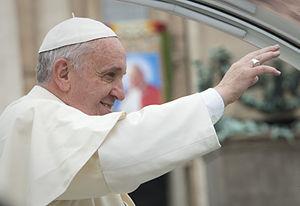
Cette page dresse la liste des personnes béatifiées par le pape François.